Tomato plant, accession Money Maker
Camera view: vertical (180 deg); turntable rotation: 240 degrees
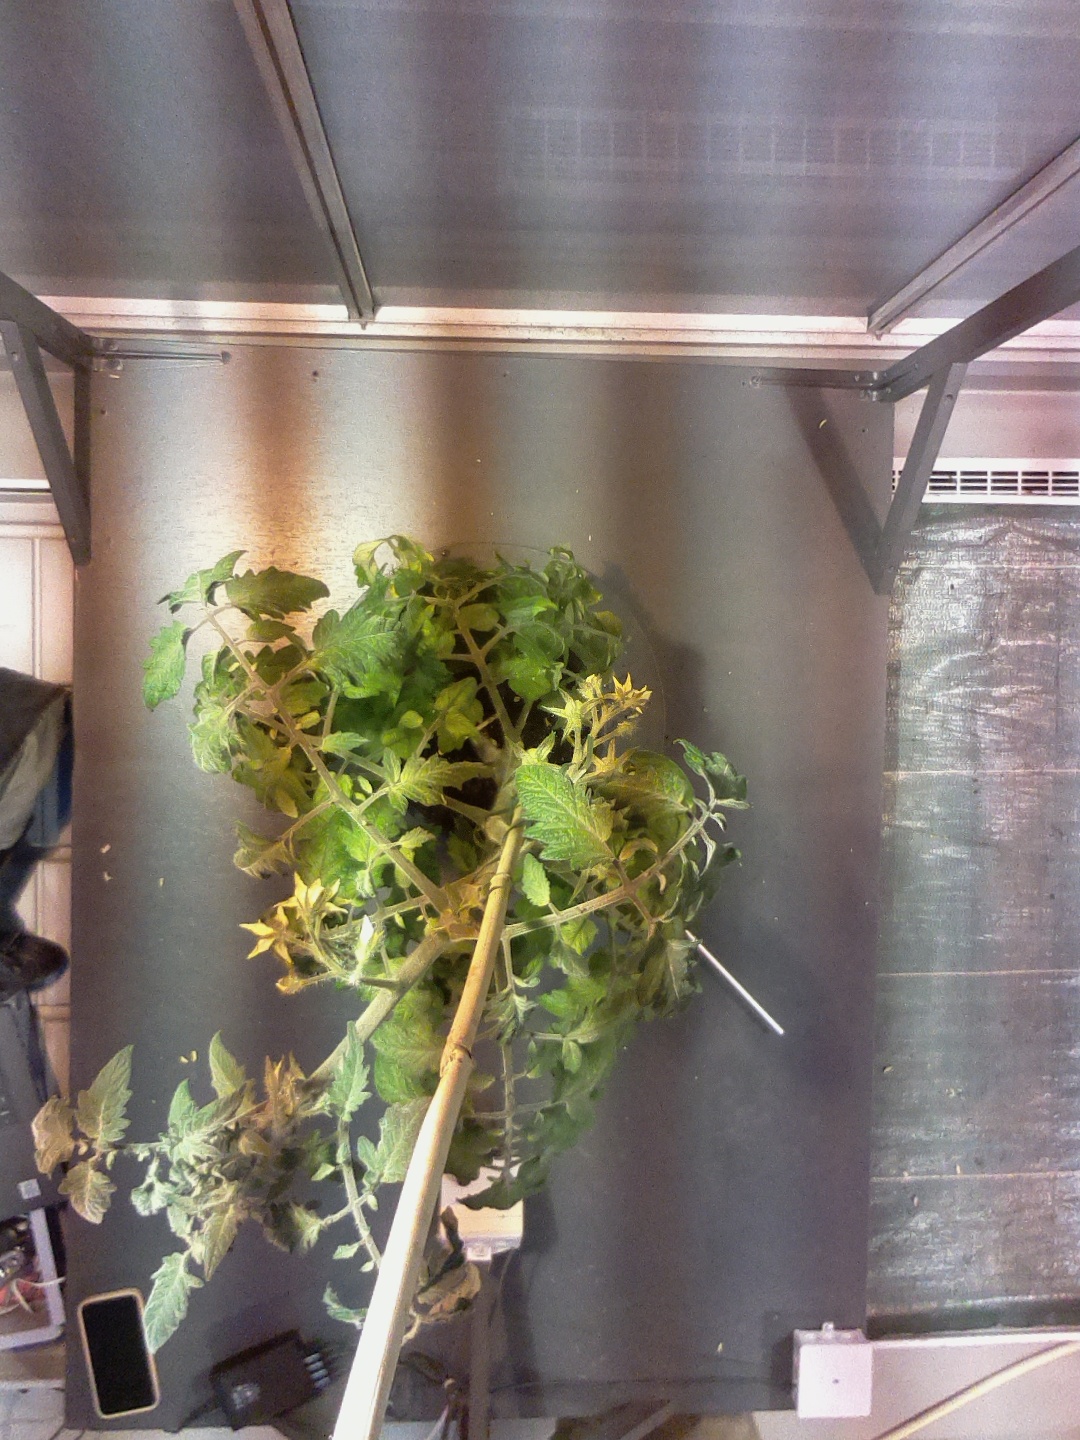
BBCH growth stage 71: 10%-20% of final fruit size